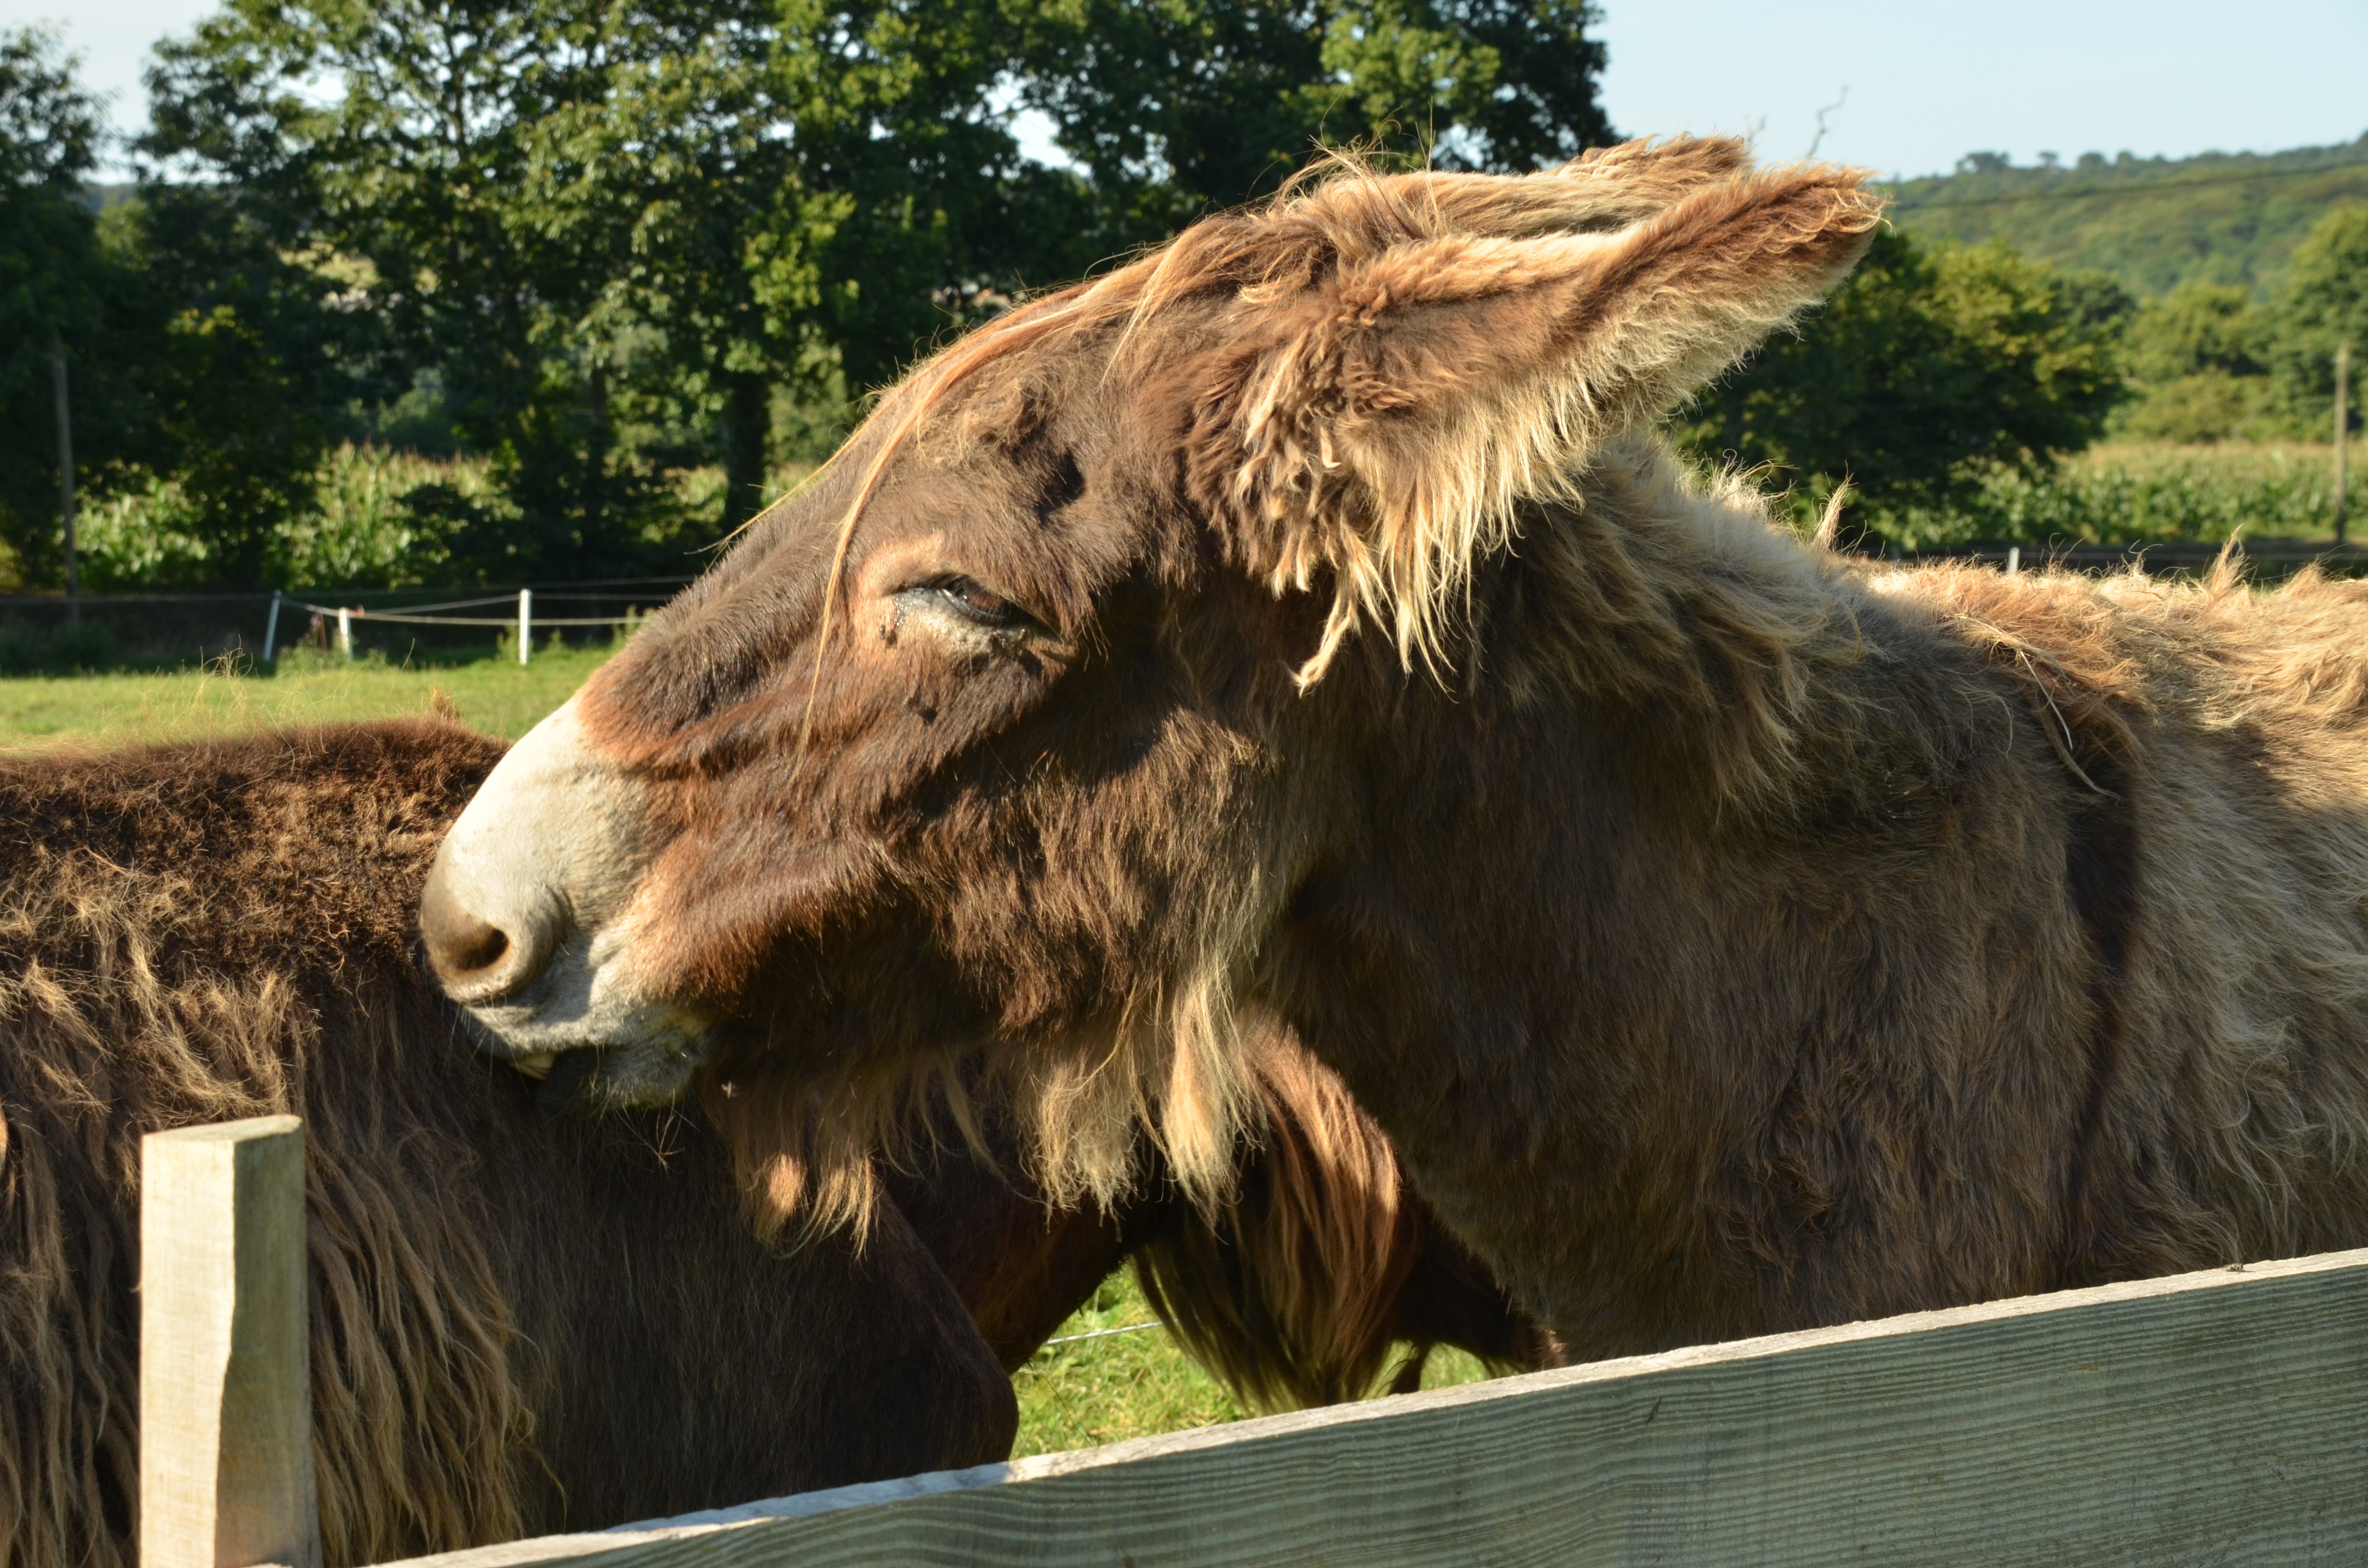
hair, farm, meadow, countryside, wildlife, pasture, mammal, mane, rugged, fauna, ass, ears, farm animal, yak, cattle like mammal